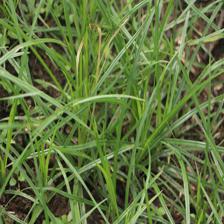
Label: Grass